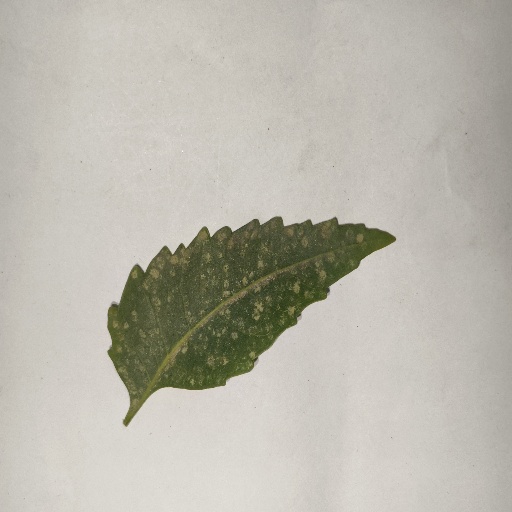
Species: Neem
Leaf condition: Powdery Mildew